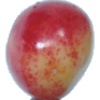
Label: Cherry Rainier 1